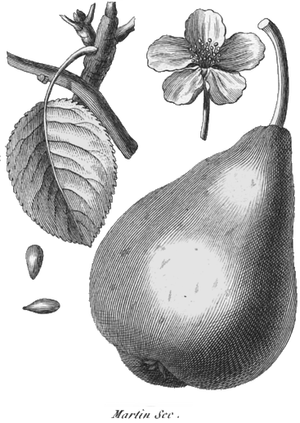
Rozier. Cours d'agriculture, tome 8, planche 6, martin-sec (poire)
La Martin Sec est une variété ancienne de poire à cuire, de première qualité pour la compote, le raisiné et les conserves.